Winston-Salem, North Carolina

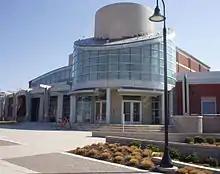
Watson Hall at University of North Carolina School of the Arts

The east end of downtown Winston-Salem is anchored by the Innovation Quarter, one of the fastest-growing urban-based districts in the United States. Governed by the Wake Forest School of Medicine, the Innovation Quarter is home to 90 companies, over 3,600 workers, 1,800 students seeking a college degree, and more than 8,000 workforce trainees. The Innovation Quarter is a place for research, business, biomedical science, digital media, and clinical services. It consists of over feet of office, laboratory, and educational space covering more than . There are more than 1,000 residential units within the Innovation Quarter. The goal is to drive even more economic development and create programs for tenants and residents for new ideas. Because of its location in downtown Winston-Salem, the Innovation Quarter serves as a creative and welcoming urban place for scientists, innovators, and technology leaders. In 2019, the Innovation Quarter became one of the first nine steering committee members of the Global Institute on Innovation Districts, making it one of the leading districts of its kind in the world.